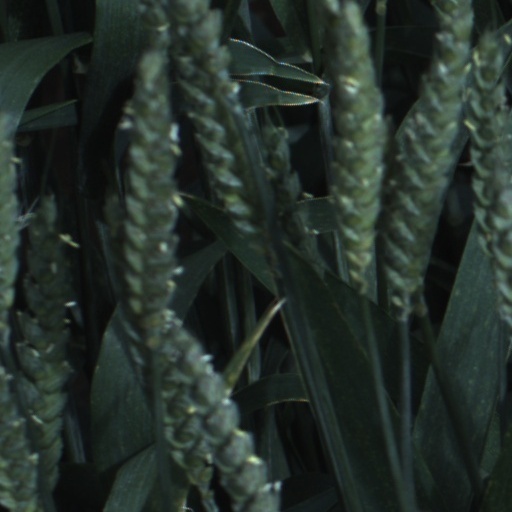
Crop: wheat